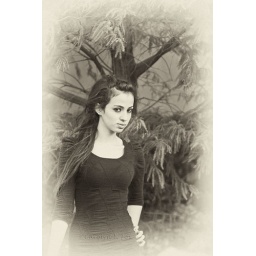
A teenage girl stands in front of a tree in the Fall.